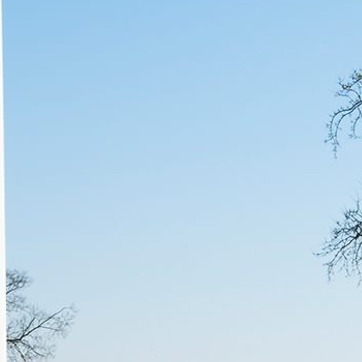
Material: sky